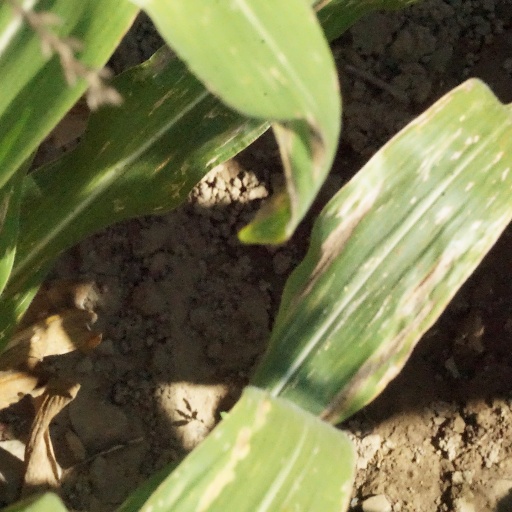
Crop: maize; corn